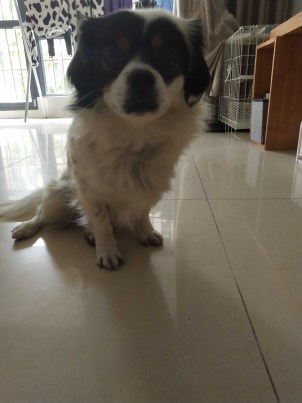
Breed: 3336-n000121-chinese_rural_dog